Hajoca Corporation Headquarters and Showroom

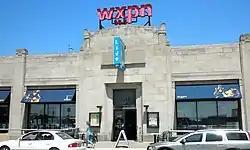
Hajoca Corporation Headquarters and Showroom, May 2010

The Hajoca Corporation Headquarters and Showroom is an historic commercial building which is located in the University City neighborhood of Philadelphia, Pennsylvania.